Nancy van der Burg

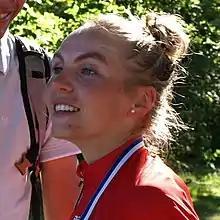
Van der Burg at the 2019 Dutch National Road Race Championships

Nancy van der Burg (born 18 May 1992) is a Dutch racing cyclist, who currently rides for UCI Women's Continental Team .